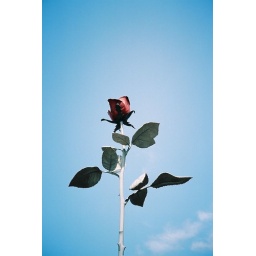
red in blue